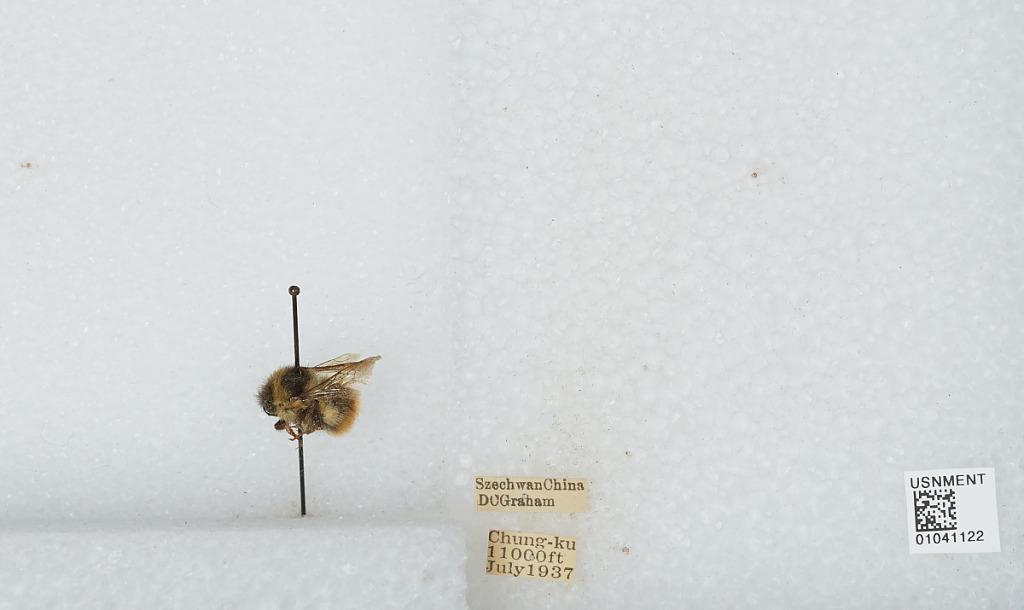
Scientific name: Bombus sp.
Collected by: D. Graham
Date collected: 1937-7-
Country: China
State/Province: Sichaun
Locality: Chung-ku